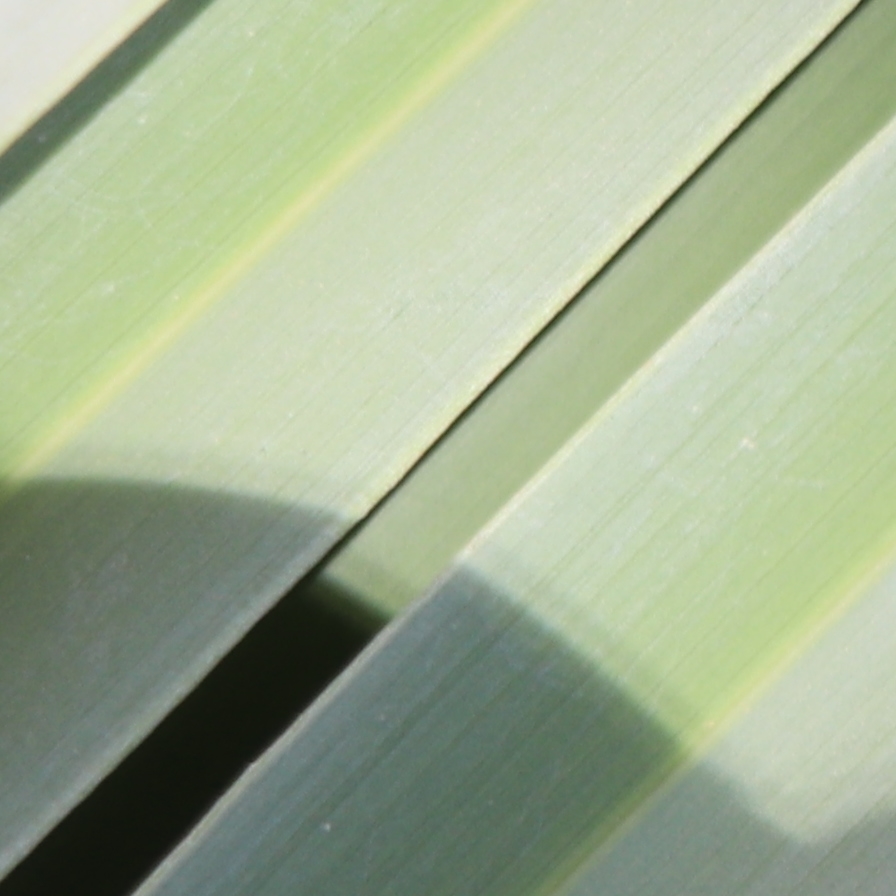
Label: Healthy